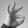
ASL letter: F